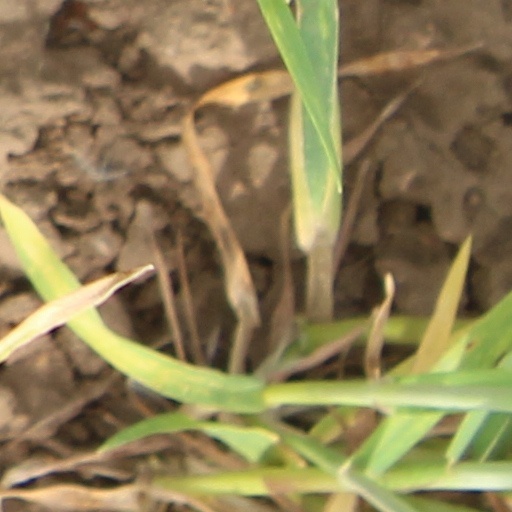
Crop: wheat